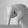
ASL letter: Q